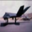
Label: airplane